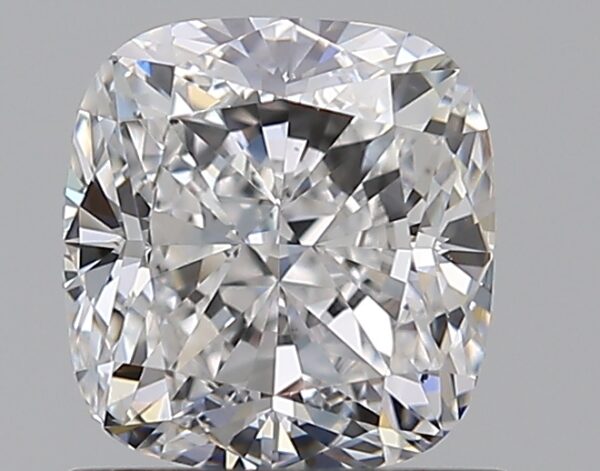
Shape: cushion
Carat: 0.9
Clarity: VS2
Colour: D
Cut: EX
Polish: EX
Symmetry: VG
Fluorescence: N
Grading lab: GIA
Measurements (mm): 5.51 x 5.2 x 3.62